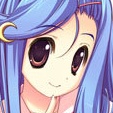
Portrait style: Anime Portrait